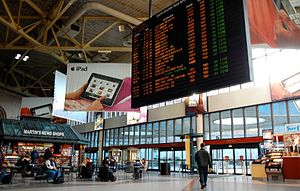
South Station / Galleri
South Station er en jernbanestation i Boston i Massachusetts, USA. Den er New Englands næststørste trafikkundepunkt efter lufthavnen Logan International Airport og ligger på Dewey Square hvor Atlantic Avenue og Summer Street mødes. Fra stationen er der intercitytogsforbindelser med Amtrak til de øvrige storbyer langs østkysten via Northeast Corridor, samt til Chicago med Amtraks tog Lake Shore Limited. Desuden kører der lokaltog og busser fra stationen. Bygningen blev indviet som South Central Station den 1. januar 1899 og kostede 3,6 millioner dollar.